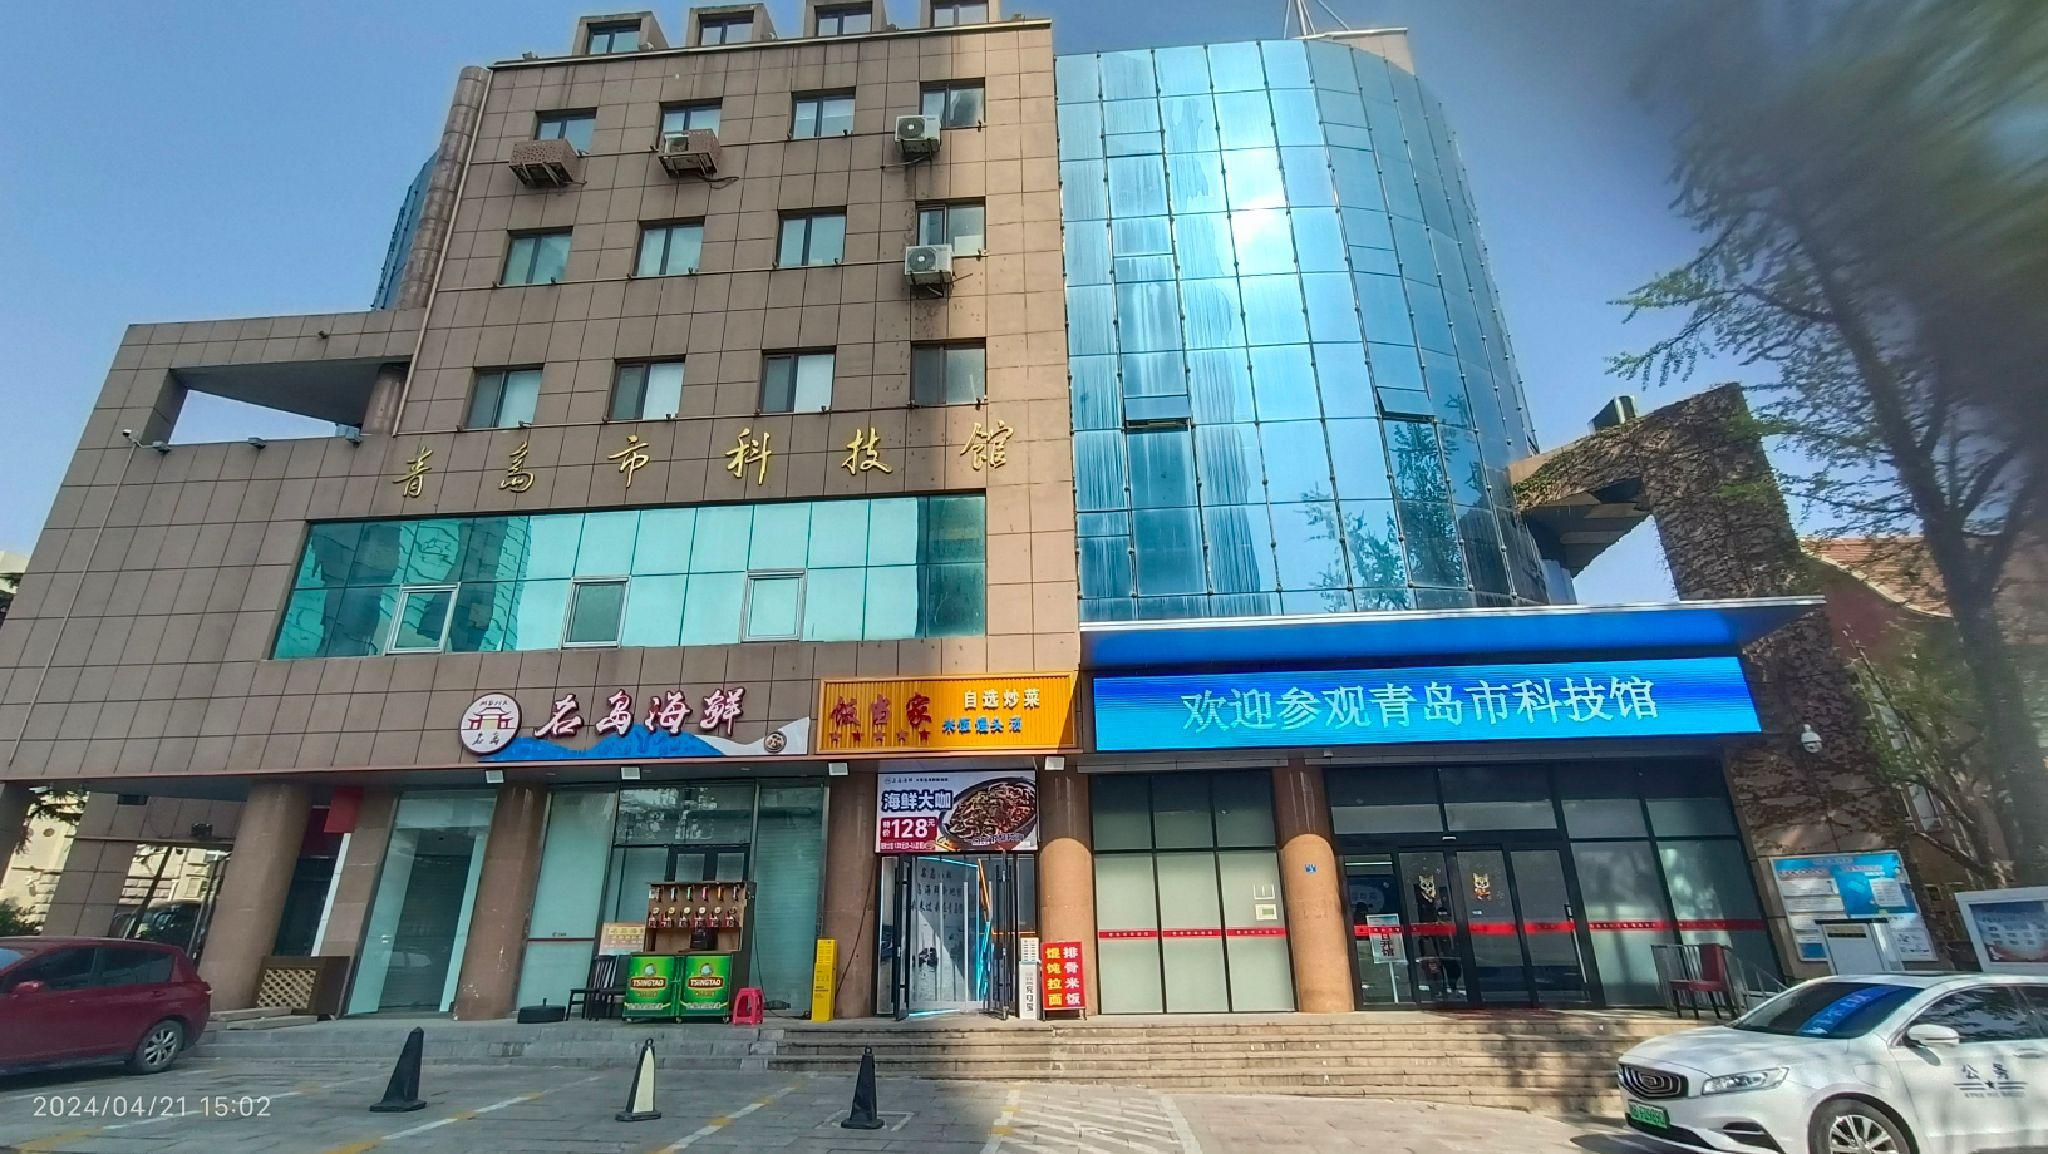
地标名称：青岛市科技馆
所在城市：青岛市·市南区